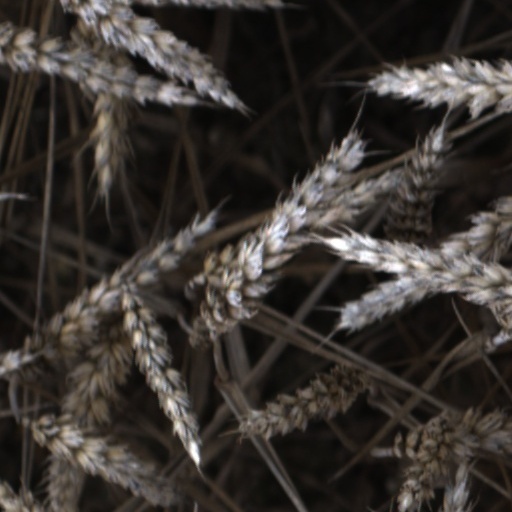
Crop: wheat